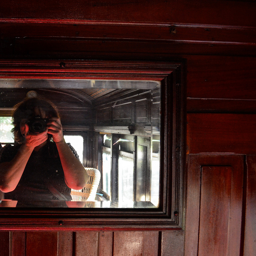
A woman is taking a picture of herself in the mirror with a camera.
This person takes a picture of themselves in a mirror
A person is taking a picture of a mirror inside a wooden room.
A woman is taking a photo of herself in the mirror.
A person with a camera taking a picture through a mirror.